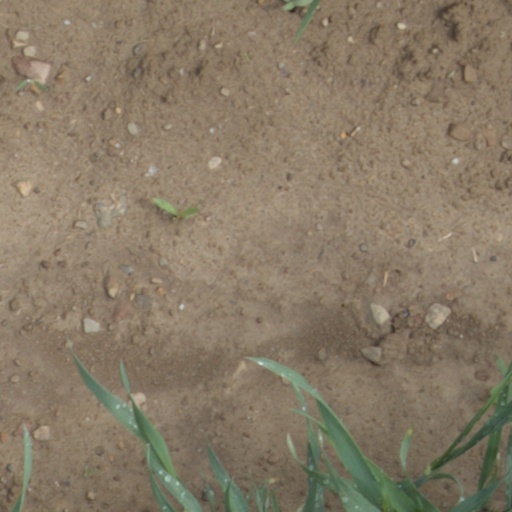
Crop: wheat